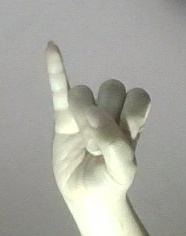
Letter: meem